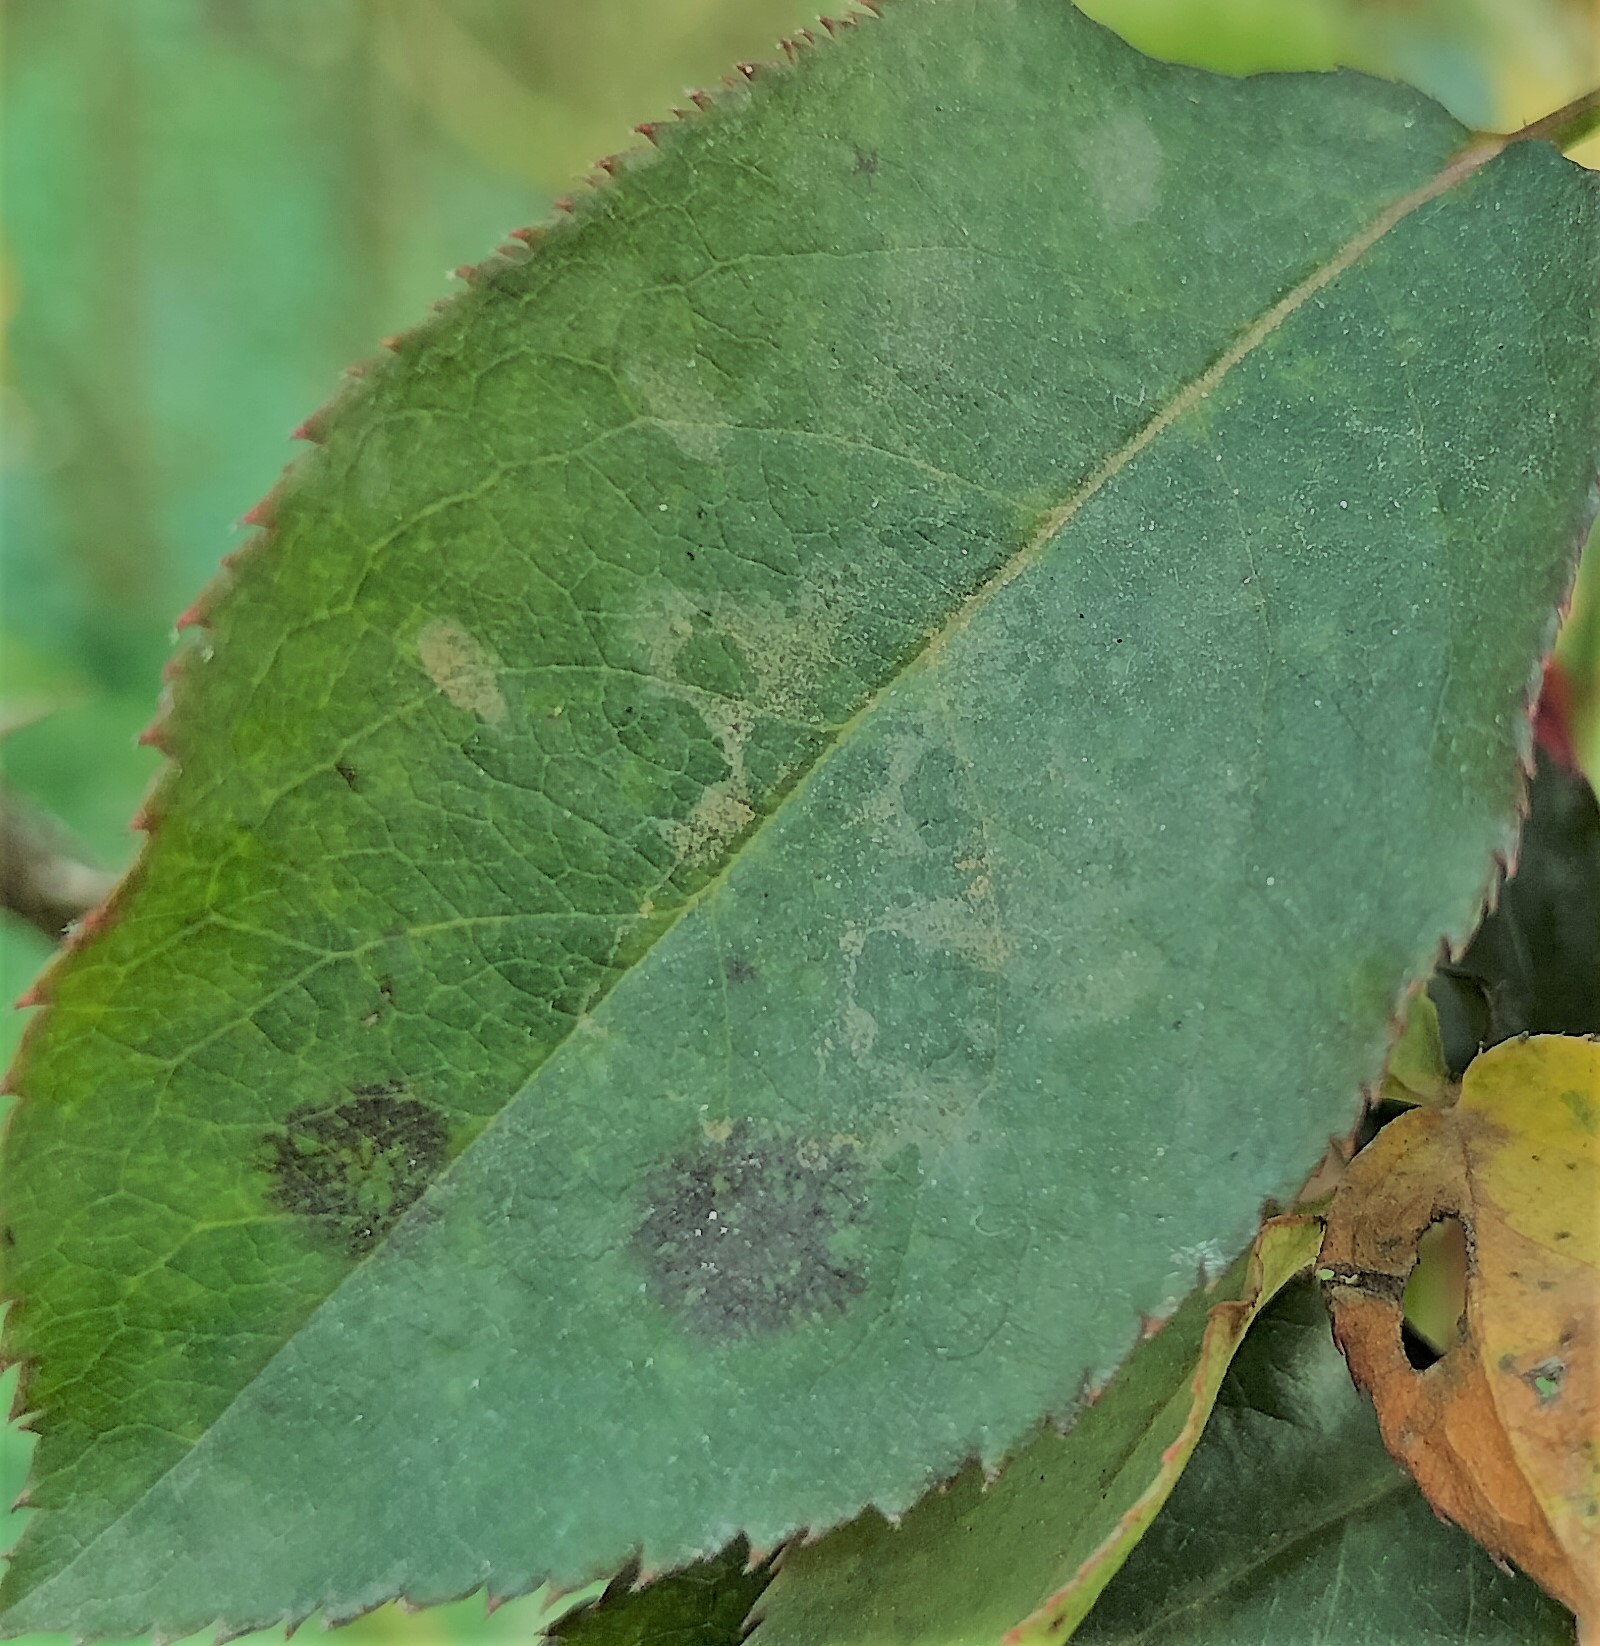
Label: Black Spot